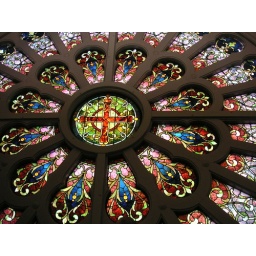
Greek cross in Rose window